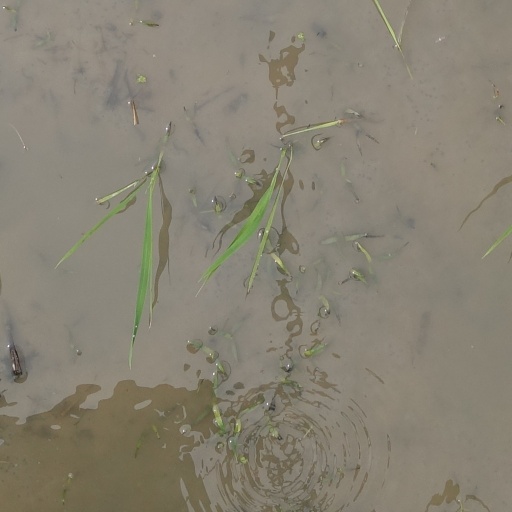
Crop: rice